Noise in music

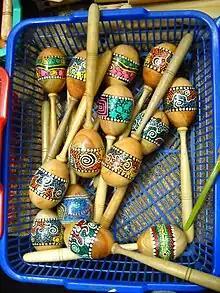
Maracas owe their distinctive tone to the noise in their sound

Many unpitched percussion instruments, such as the snare drum or maracas, make use of the presence of random sounds or "noise" to produce a sound without any perceived pitch. See timbre. Unpitched percussion is typically used to maintain a rhythm or to provide accents, and its sounds are unrelated to the melody and harmony of the music. Within the orchestra unpitched percussion is termed auxiliary percussion, and this subsection of the percussion section includes all unpitched instruments of the orchestra no matter how they are played, for example the pea whistle and siren.